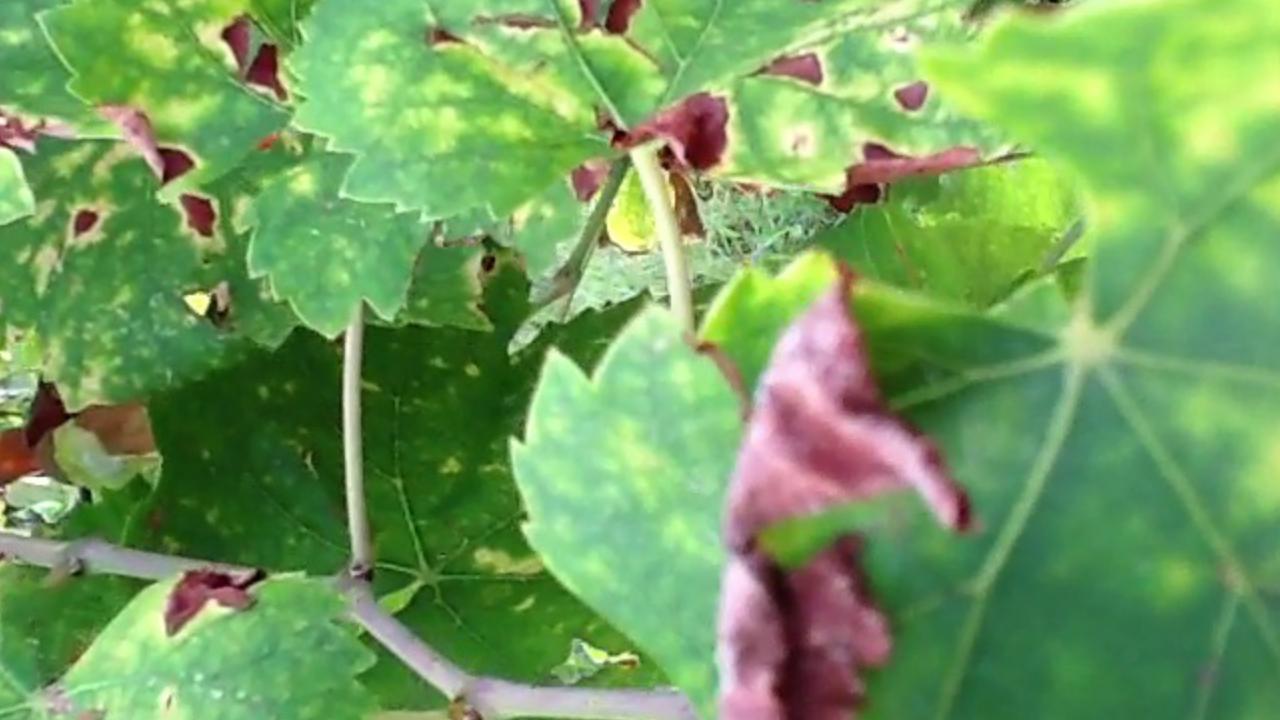
Label: esca